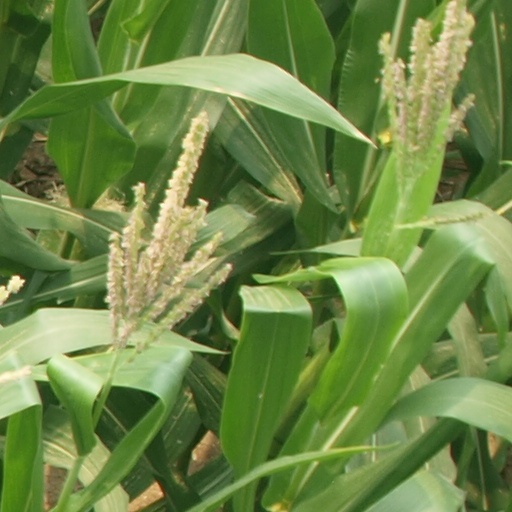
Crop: maize; corn